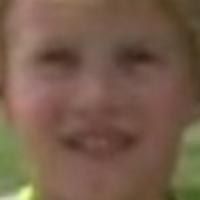
Age group: age 01-10